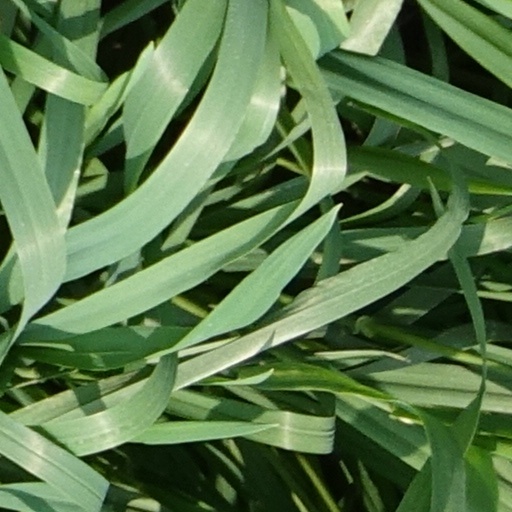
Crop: wheat